Charles "Buddy" Rogers

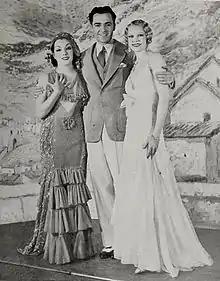
Lupe Vélez, Buddy Rogers, and June Knight in the Broadway musical "Hot-Cha!" (1932)

Nicknamed "Buddy", his most-remembered performance in film was opposite Clara Bow in the 1927 Academy Award winning "Wings", the first film ever honored as Best Picture. In 1968, he appeared as himself in an episode of "Petticoat Junction" titled "Wings", a direct reference to the silent movie.